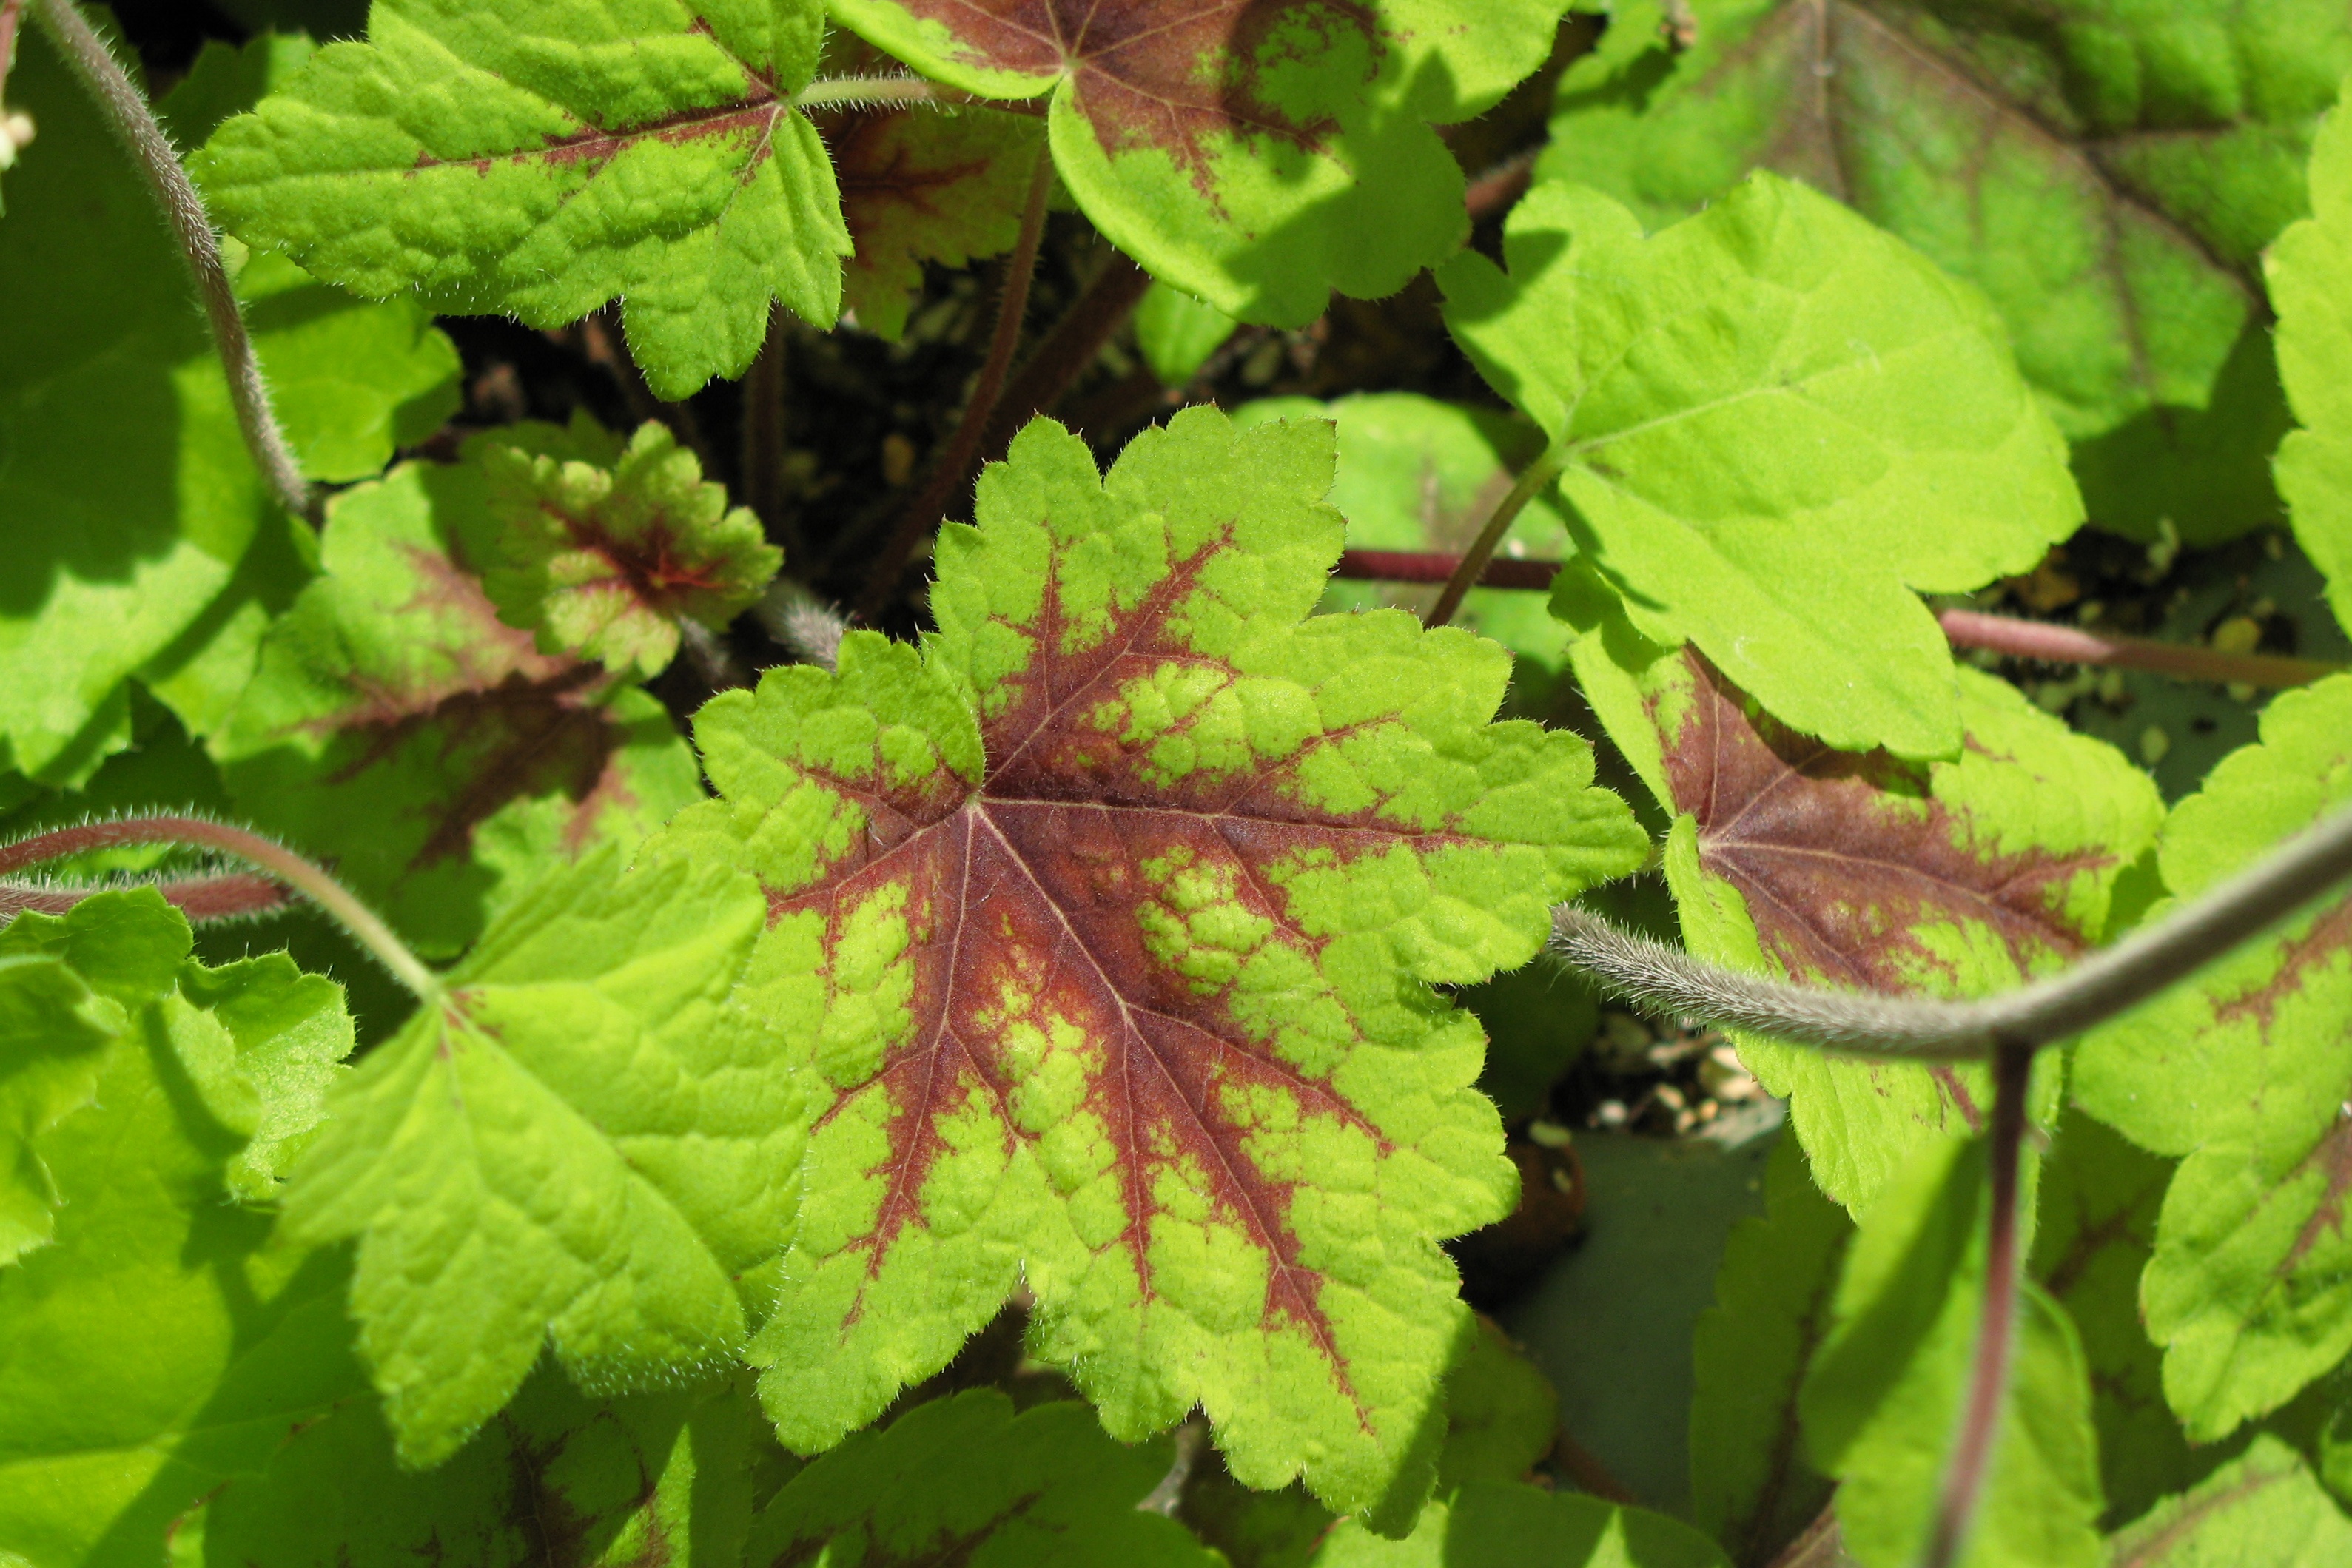
tree, plant, fruit, leaf, flower, foliage, pattern, food, green, high, herb, produce, autumn, maple tree, background, shrub, deciduous, wallpaper, hires, hi, res, g7, themacrogroup, flowering plant, grape leaves, annual plant, woody plant, land plant